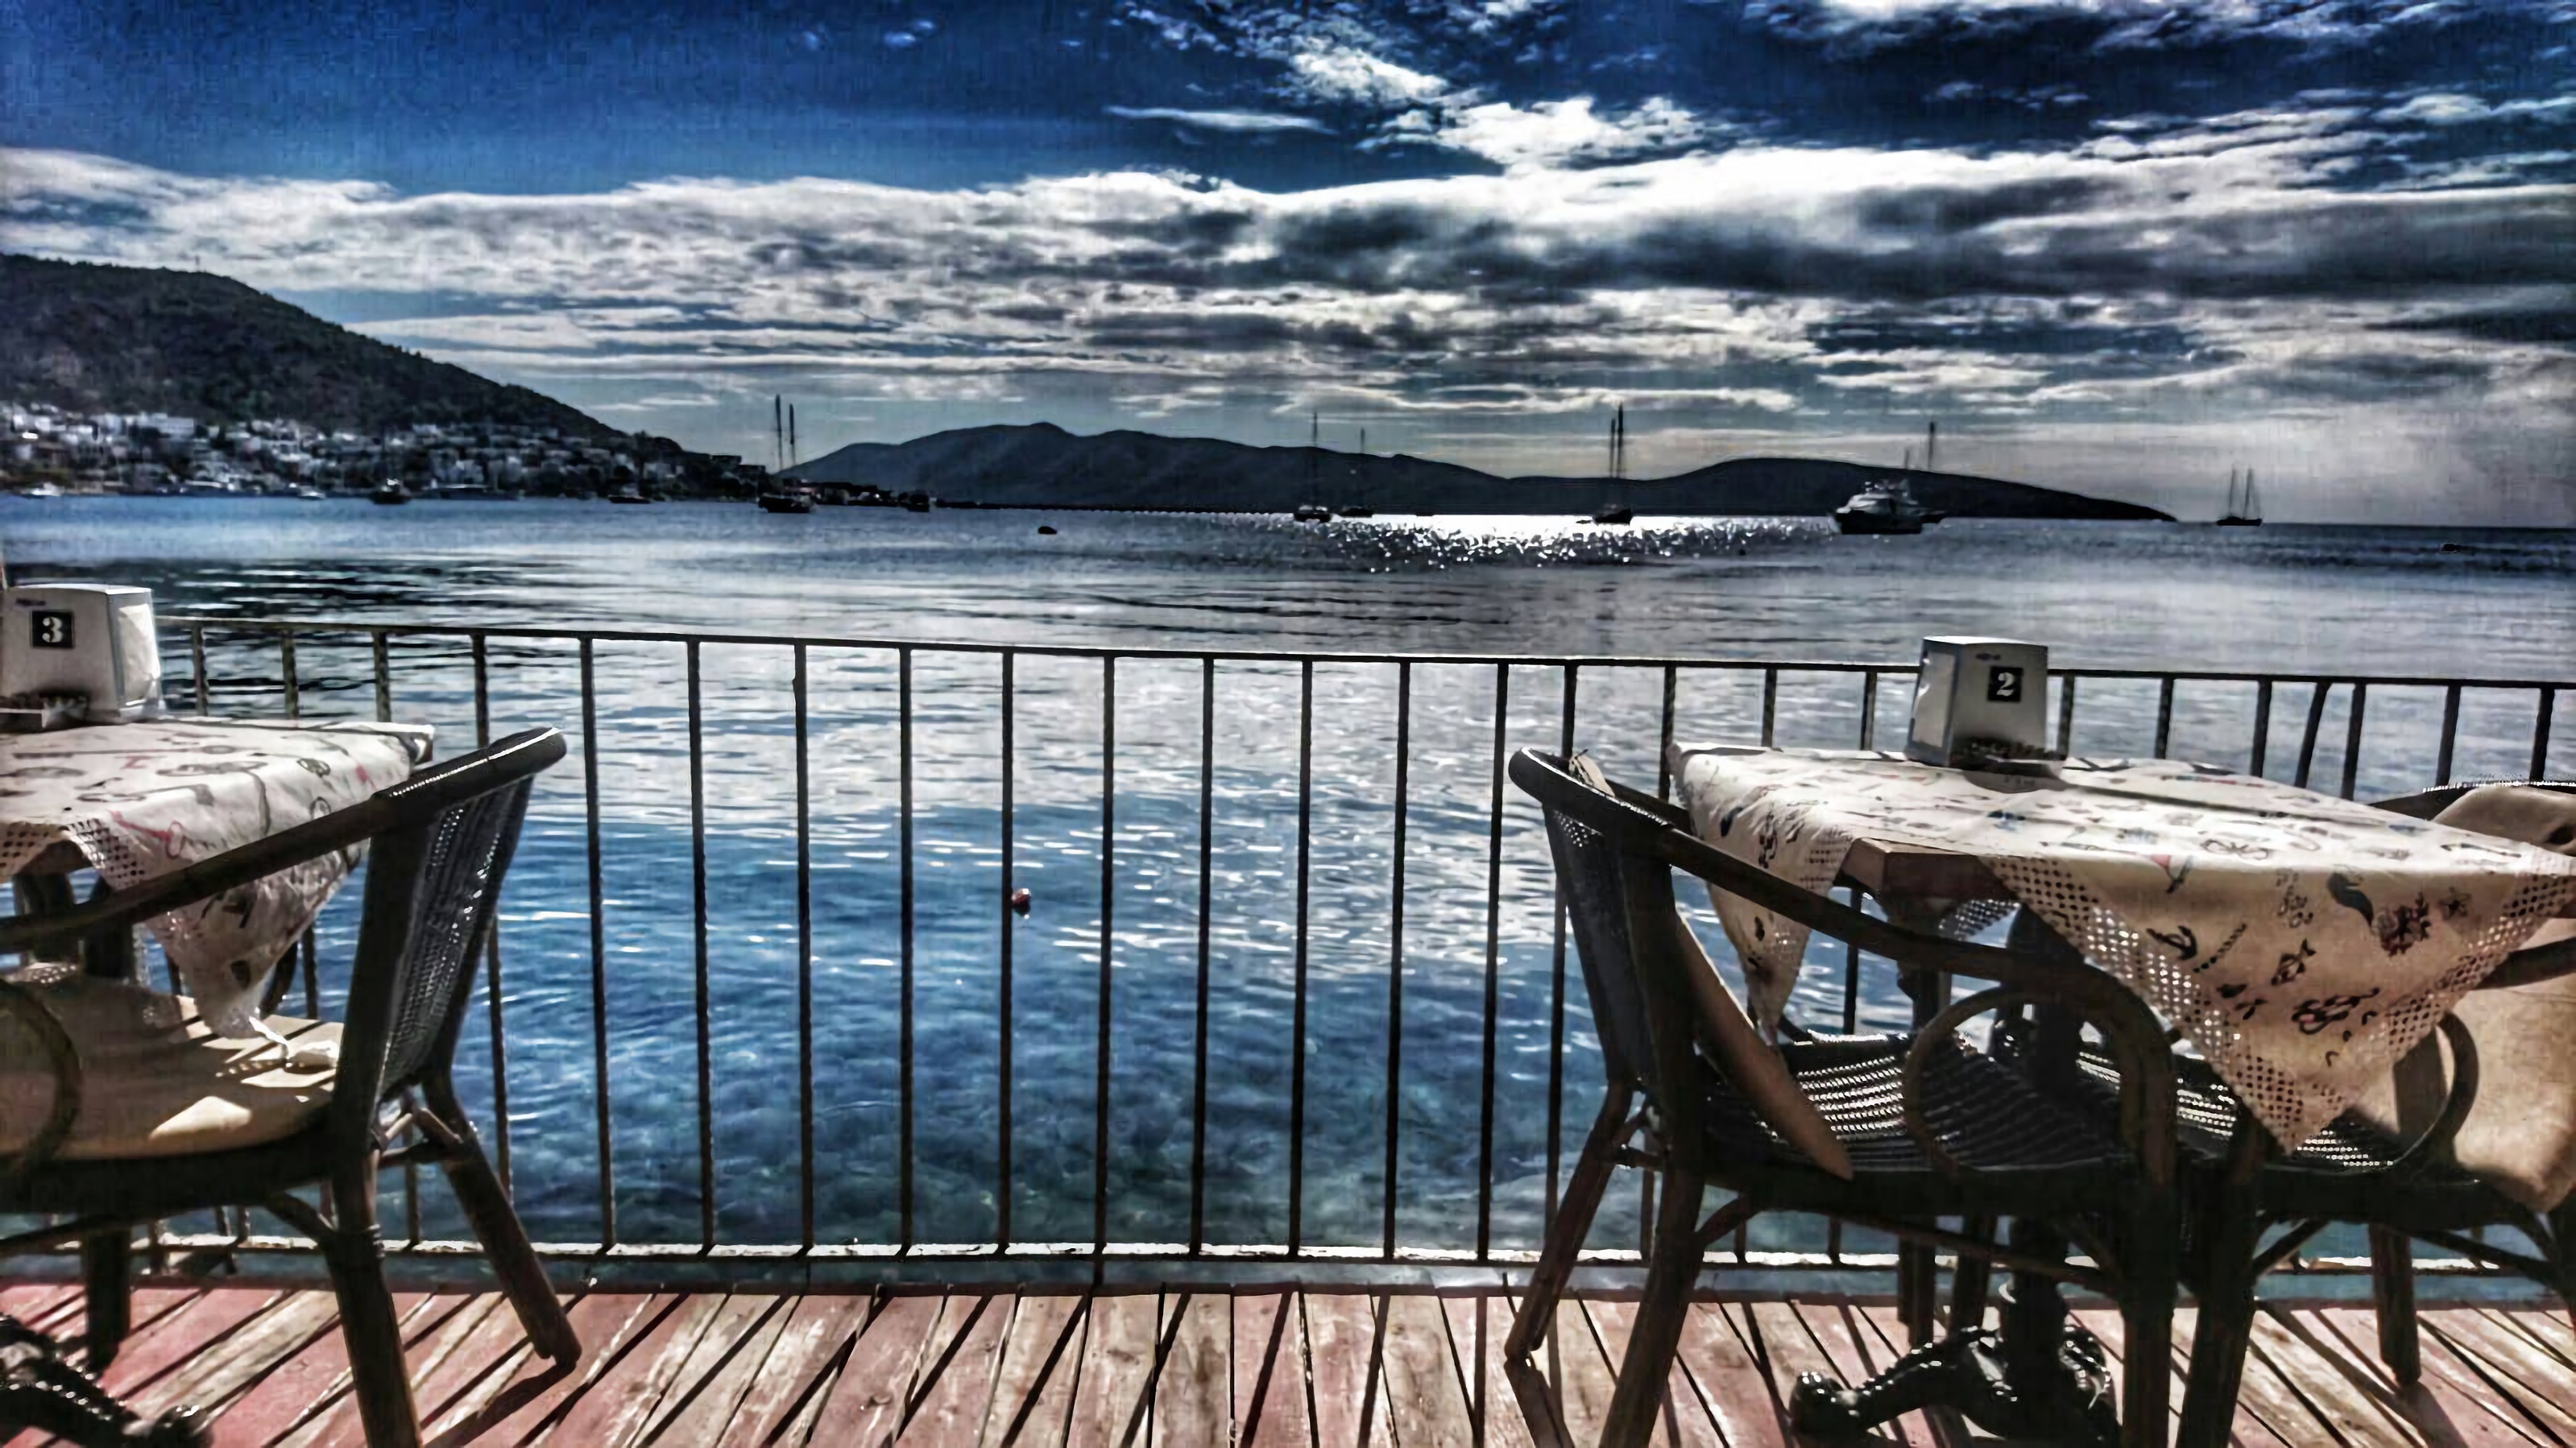
nature, sky, water, sea, cloud, dock, reflection, horizon, lake, pier, evening, landscape